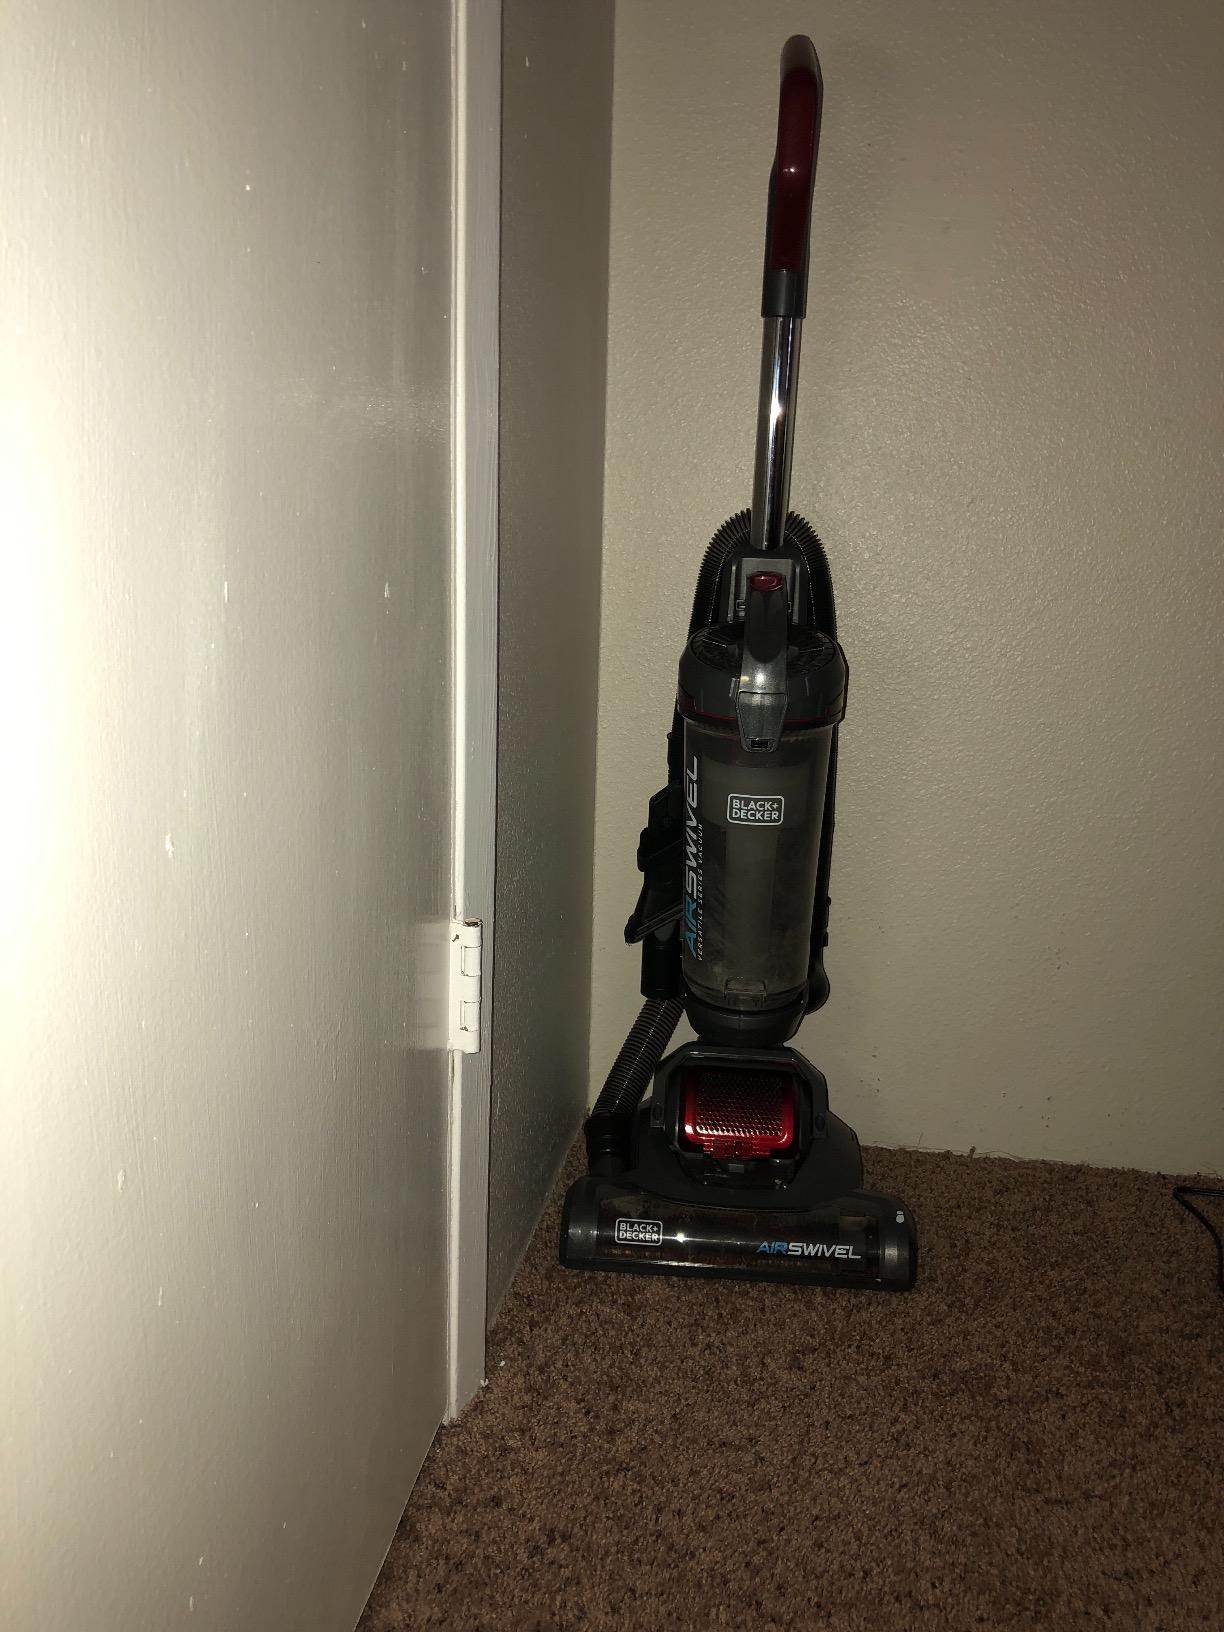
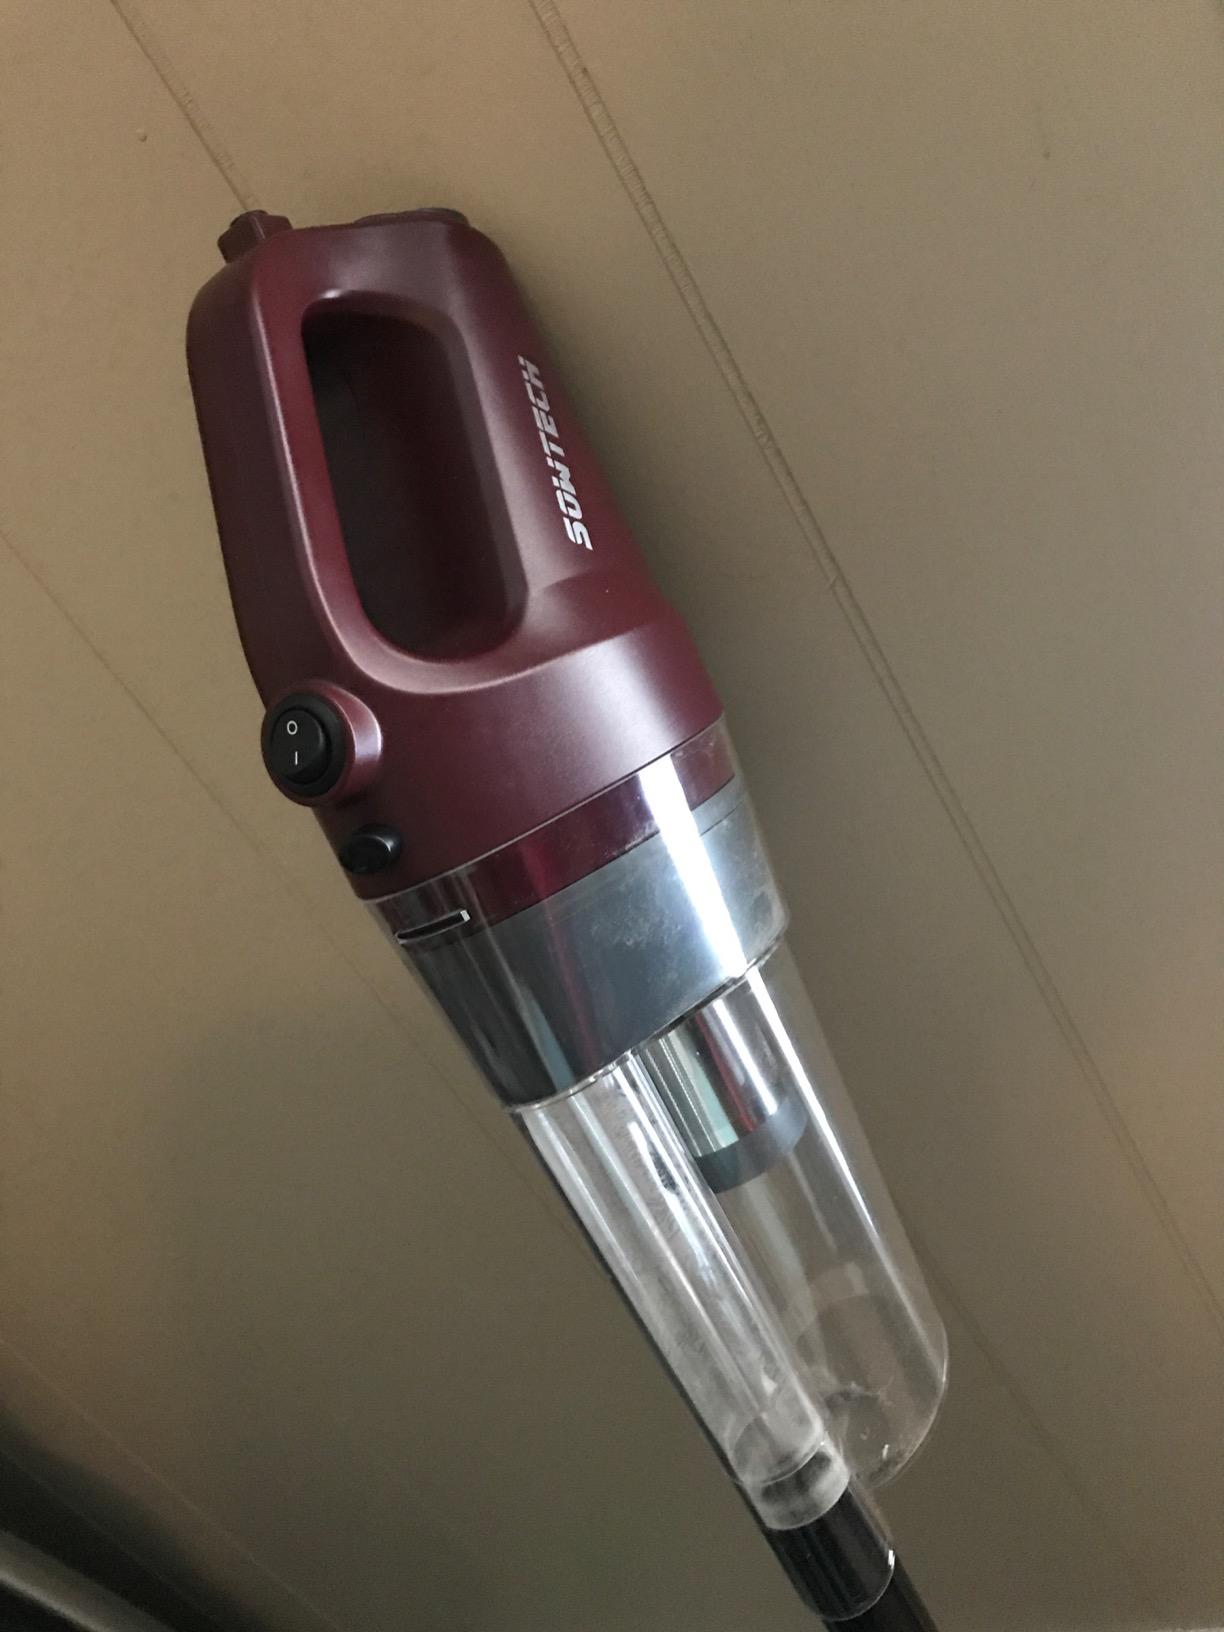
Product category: items_vacuum
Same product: no